UEFA Europa League

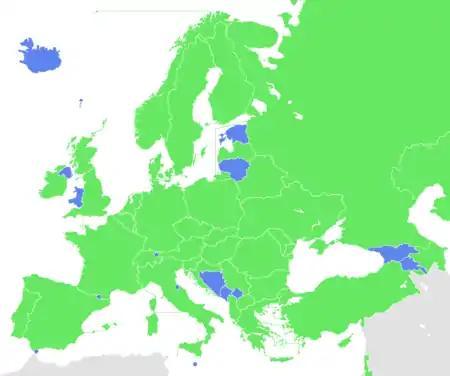
A map of UEFA countries whose teams reached the league phase or group stage of the UEFA Europa League

In the 2009–10 season, the competition was rebranded as the UEFA Europa League to raise its profile. Eight more teams qualified for the group stage, which consisted of 12 groups with four teams each (in a double round-robin); the top two teams in each group advanced. The competition was then similar to the previous format, with four rounds of two-legged knockout rounds and a one-off final held at a neutral ground which met UEFA's Category Four stadium criteria. Matches are generally played on Thursdays. The final was played in May, on the Wednesday ten days before the Champions League final.